Andrew Cunningham, 1st Viscount Cunningham of Hyndhope

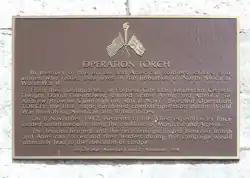
Plaque commemorating Operation Torch, Gibraltar.

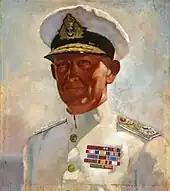
Portrait of Cunningham commissioned by the Ministry of Information in about 1943

Cunningham became a Knight Grand Cross of the Order of the Bath (GCB), "in recognition of the recent successful combined operations in the Middle East", in March 1941 and was created a baronet, of Bishop's Waltham in the County of Southampton, in July 1942. From late 1942 to early 1943, he served under General Dwight D. Eisenhower, who made him Naval Commander, Allied Expeditionary Force. In this role Cunningham commanded the large fleet that covered the Anglo-American landings in North Africa (Operation Torch). General Eisenhower said of him in his diary: